Sisal

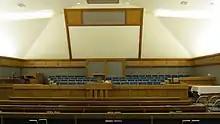
Sisal wall covering (the gray below the wooden cornice) in a Latter-day Saints meetinghouse. Due to its common use in meetinghouses, it has become a meme in Mormon culture.

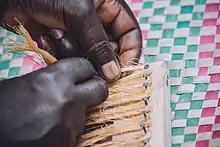
Weaving a door mat in Uganda

Traditionally, sisal has been the leading material for agricultural twine (binder twine and baler twine) because of its strength, durability, ability to stretch, affinity for certain dyestuffs, and resistance to deterioration in saltwater. The importance of this traditional use is diminishing with competition from polypropylene and the development of other haymaking techniques, while new higher-valued sisal products have been developed.